2015 CONCACAF Champions League final

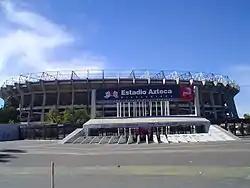
Estadio Azteca in Mexico City, Mexico, hosted the first leg.

Montreal Impact took the lead in the 8th minute, after Andrés Romero received Ignacio Piatti's pass, dribbled on goal and scored. Darío Benedetto had a golden chance just a few minutes later when he had a seemingly open goal from 4 yards out, but his shot hit the crossbar and the Impact cleared the ball away. Piatti had a great chance to extend the lead for Montreal midway through the first half, but Moisés Muñoz made a great save for Club America. The lead lasted until the 50th minute, as Darío Benedetto equalized for América with a scissor kick from Osvaldo Martínez's cross. América took the lead in the 65th minute, when Darwin Quintero headed the ball across goal for Oribe Peralta to head it in. Benedetto increased América's lead two minutes later as he stabbed in a cross from Miguel Samudio, and completed his hat-trick in the 81st minute with a curling shot after another assist from Quintero. Jack McInerney added a consolation goal in the 88th minute as he scored from Piatti's pass.